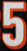
Number: 5